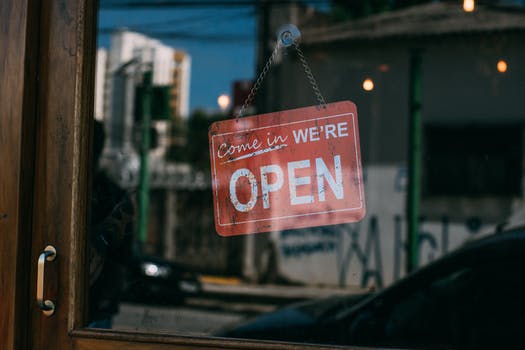
Label: No Watermark